Stefan Stojačić

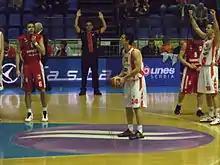
Stojačić taking a free throw with KK Crvena zvezda in May 2010.

After playing for youth teams of Partizan, Stojačić moved to Mega Aqua Monta and signed his first professional contract in 2007.